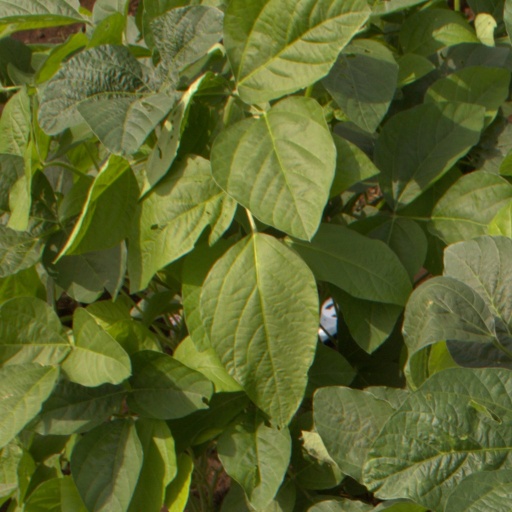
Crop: soybean